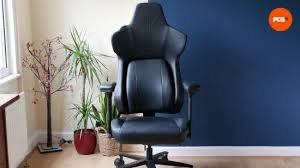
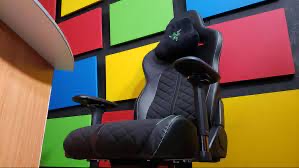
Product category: items_chair
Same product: no